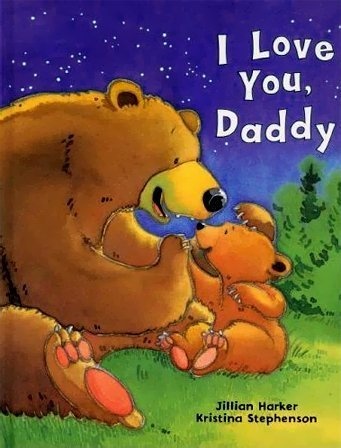
I Love You Daddy (Padded Large Learner)
Author: Harker, Jillian. Publisher: Parragon Inc Publication Date: 2006 Binding: Board book MSRP: 9.99 ISBN13: 9781405475211 ISBN: 1405475218 Language: en Store Location: Baby "Book cover image may be different than what appears on the actual book."
Brand: RHM Bookstore
Category: Baby & Toddler